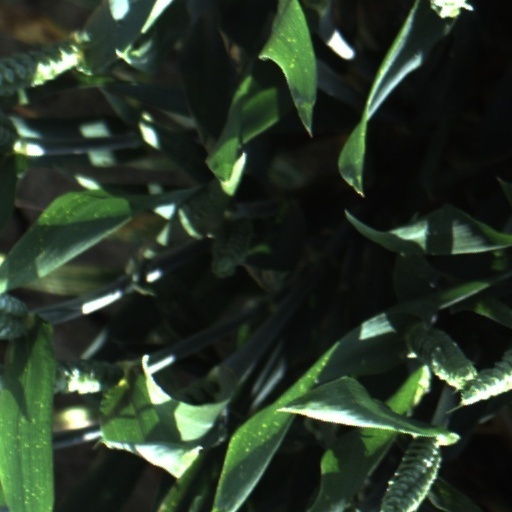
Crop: wheat